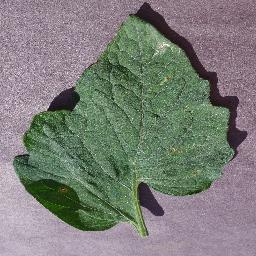
Label: Tomato___Target_Spot